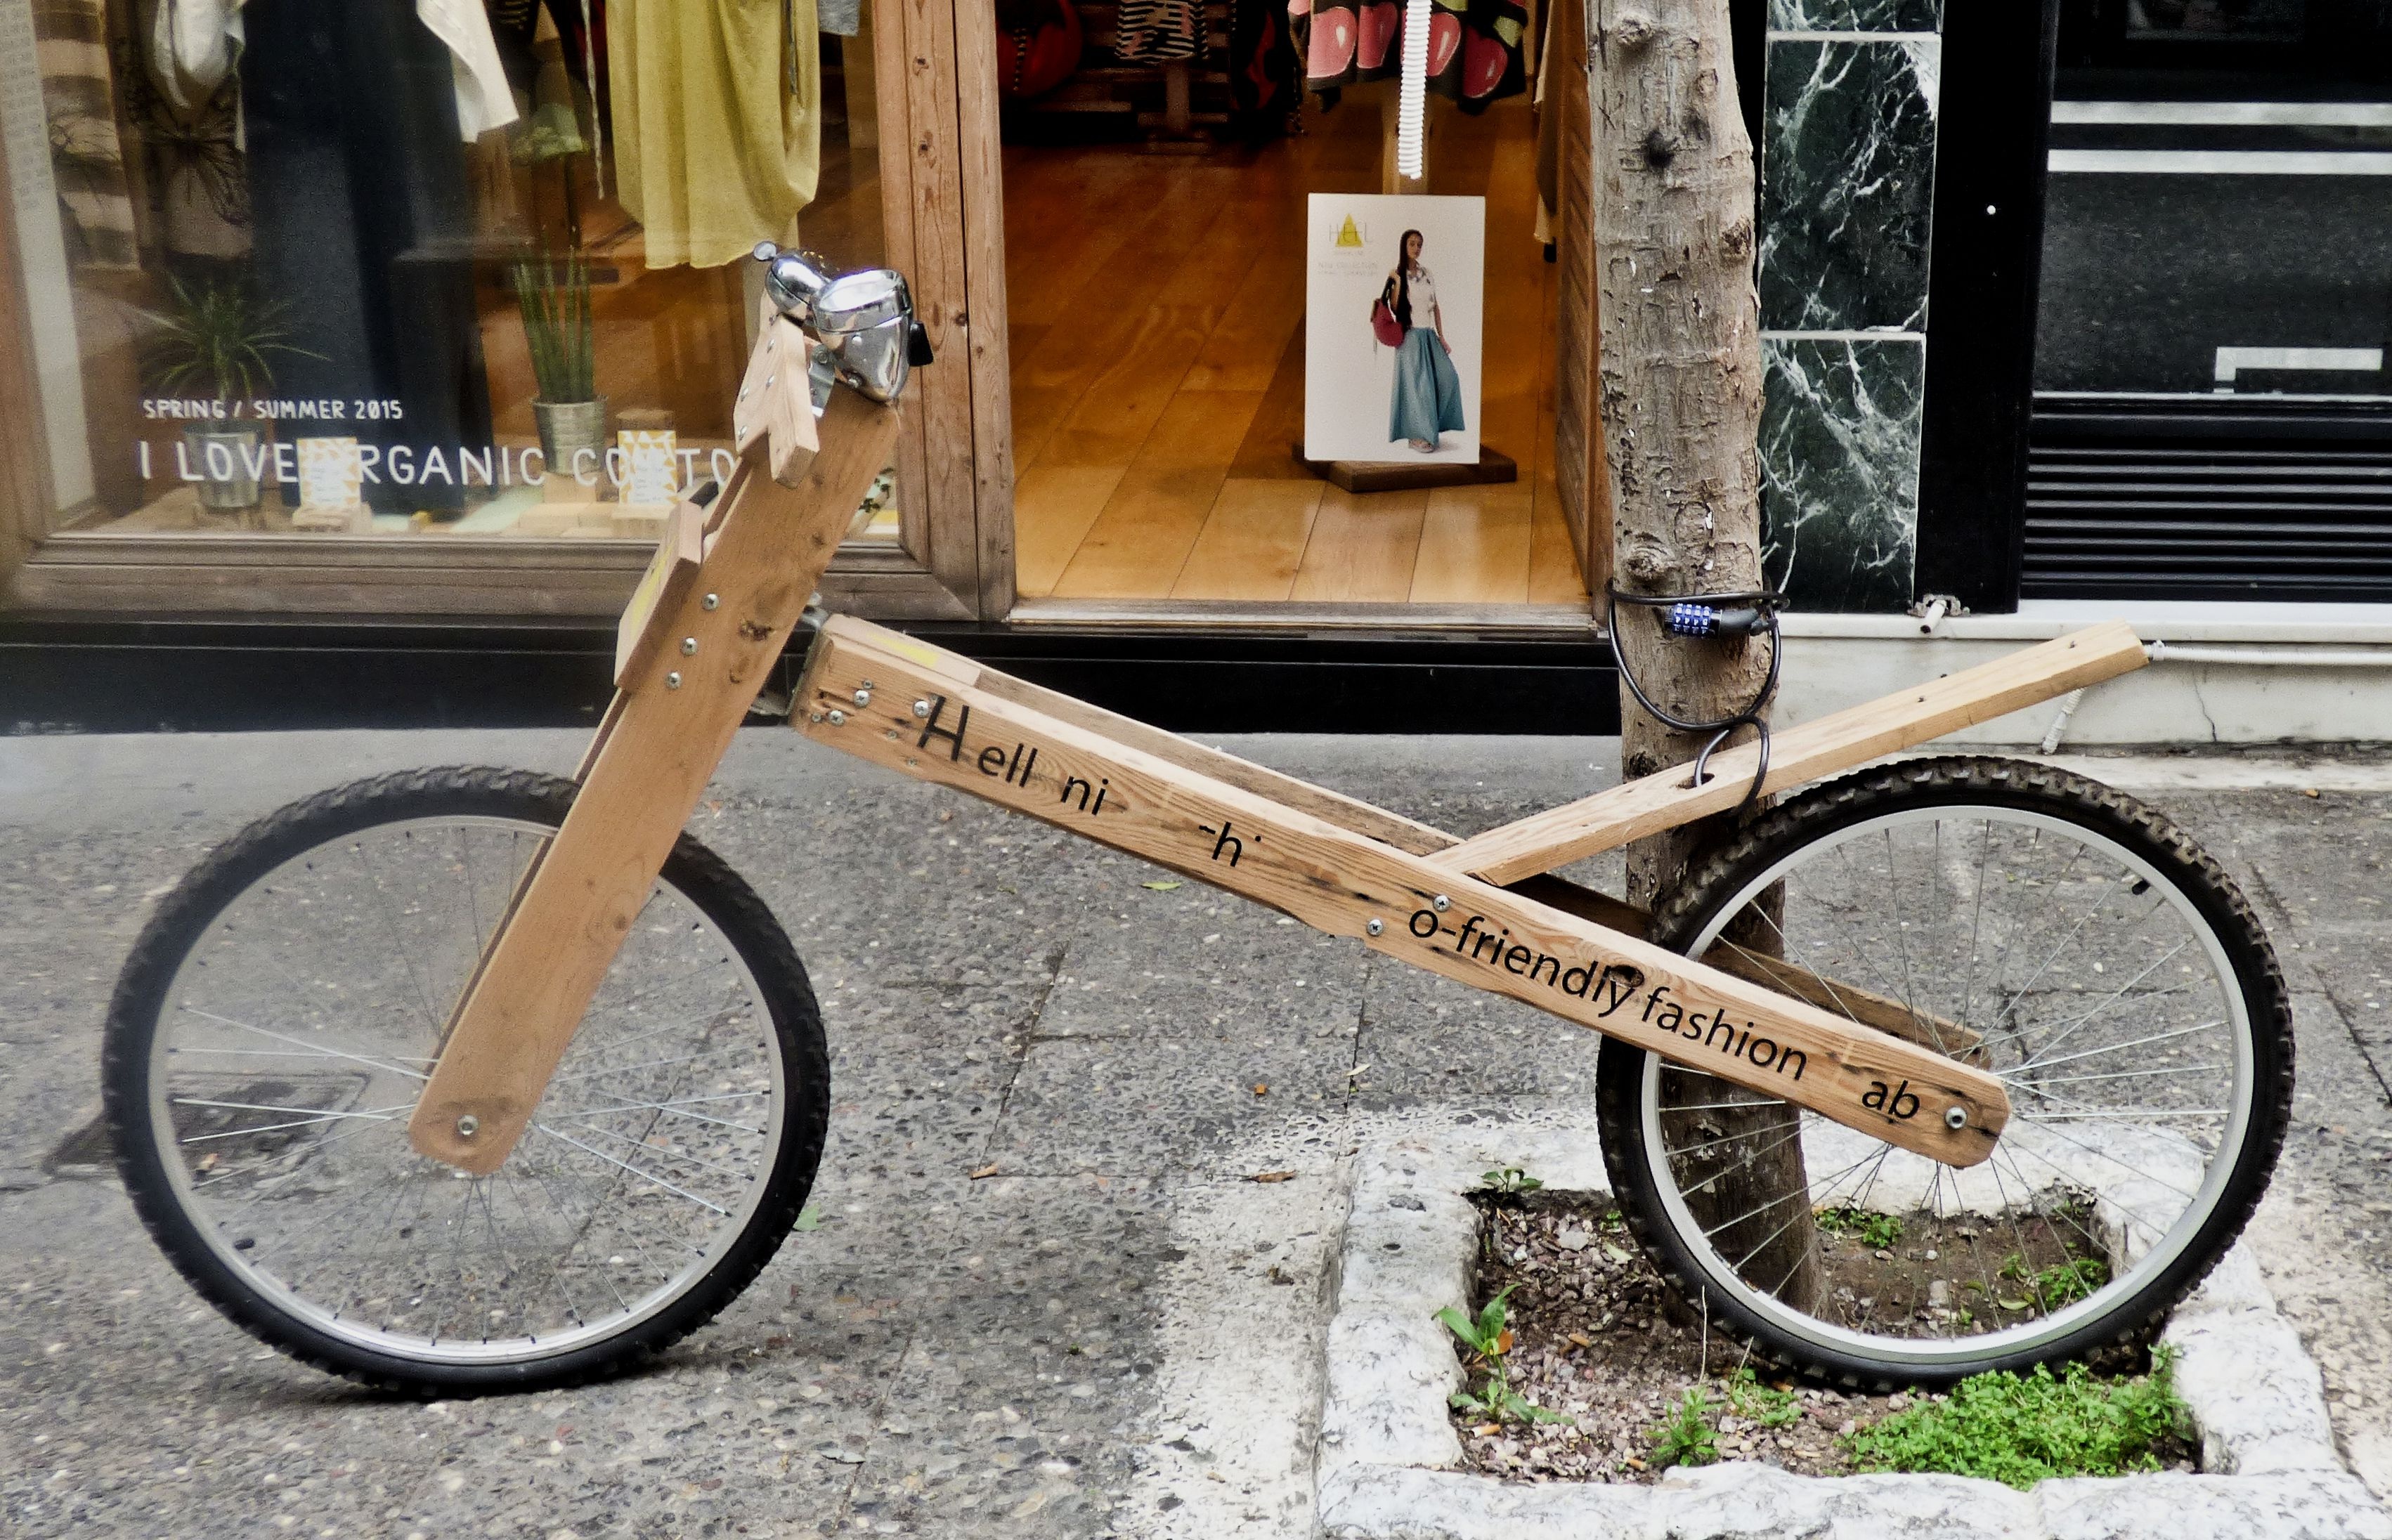
wood, vintage, wheel, retro, bicycle, city, travel, transportation, green, vehicle, lifestyle, sports equipment, mountain bike, wooden, style, freeride, ecological, bicycle frame, land vehicle, cycle sport, bicycle motocross, bmx bike, freestyle bmx, road bicycle